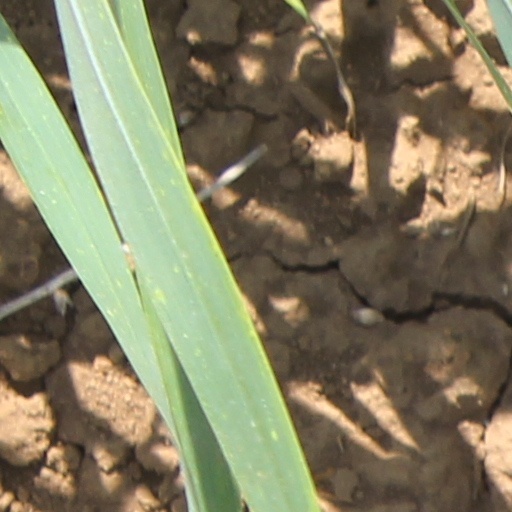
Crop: wheat